Sharlene San Pedro

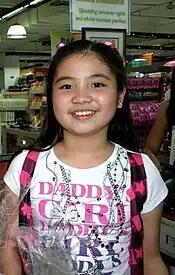
San Pedro during her younger years.

In 2007, San Pedro became the main lead once again in ABS-CBN's "Princess Sarah" after "Calla Lily". The next year, Sharlene was chosen to portray the role of Young Selene in "Rounin", a fantasy and martial arts series shot using high-definition video technology, a first in the Philippine series. The series marked San Pedro and Jairus Aquino's first team-up; they were once again paired up later on as on-screen teenage sweethearts in "Luv U" in 2013.